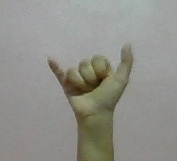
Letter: ya